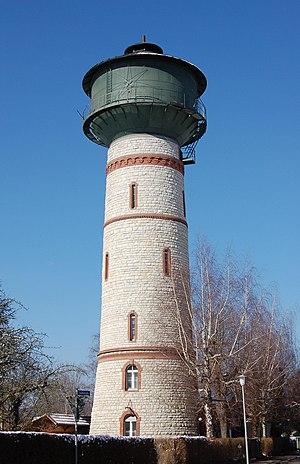
Château d'eau de Rheinfelden